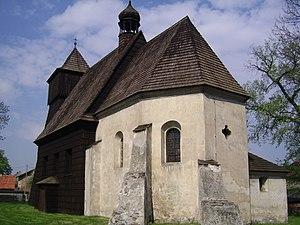
Ostropa est un village polonais faisant partie de la commune de Gliwice depuis 1975 et de la voïvodie de Silésie.